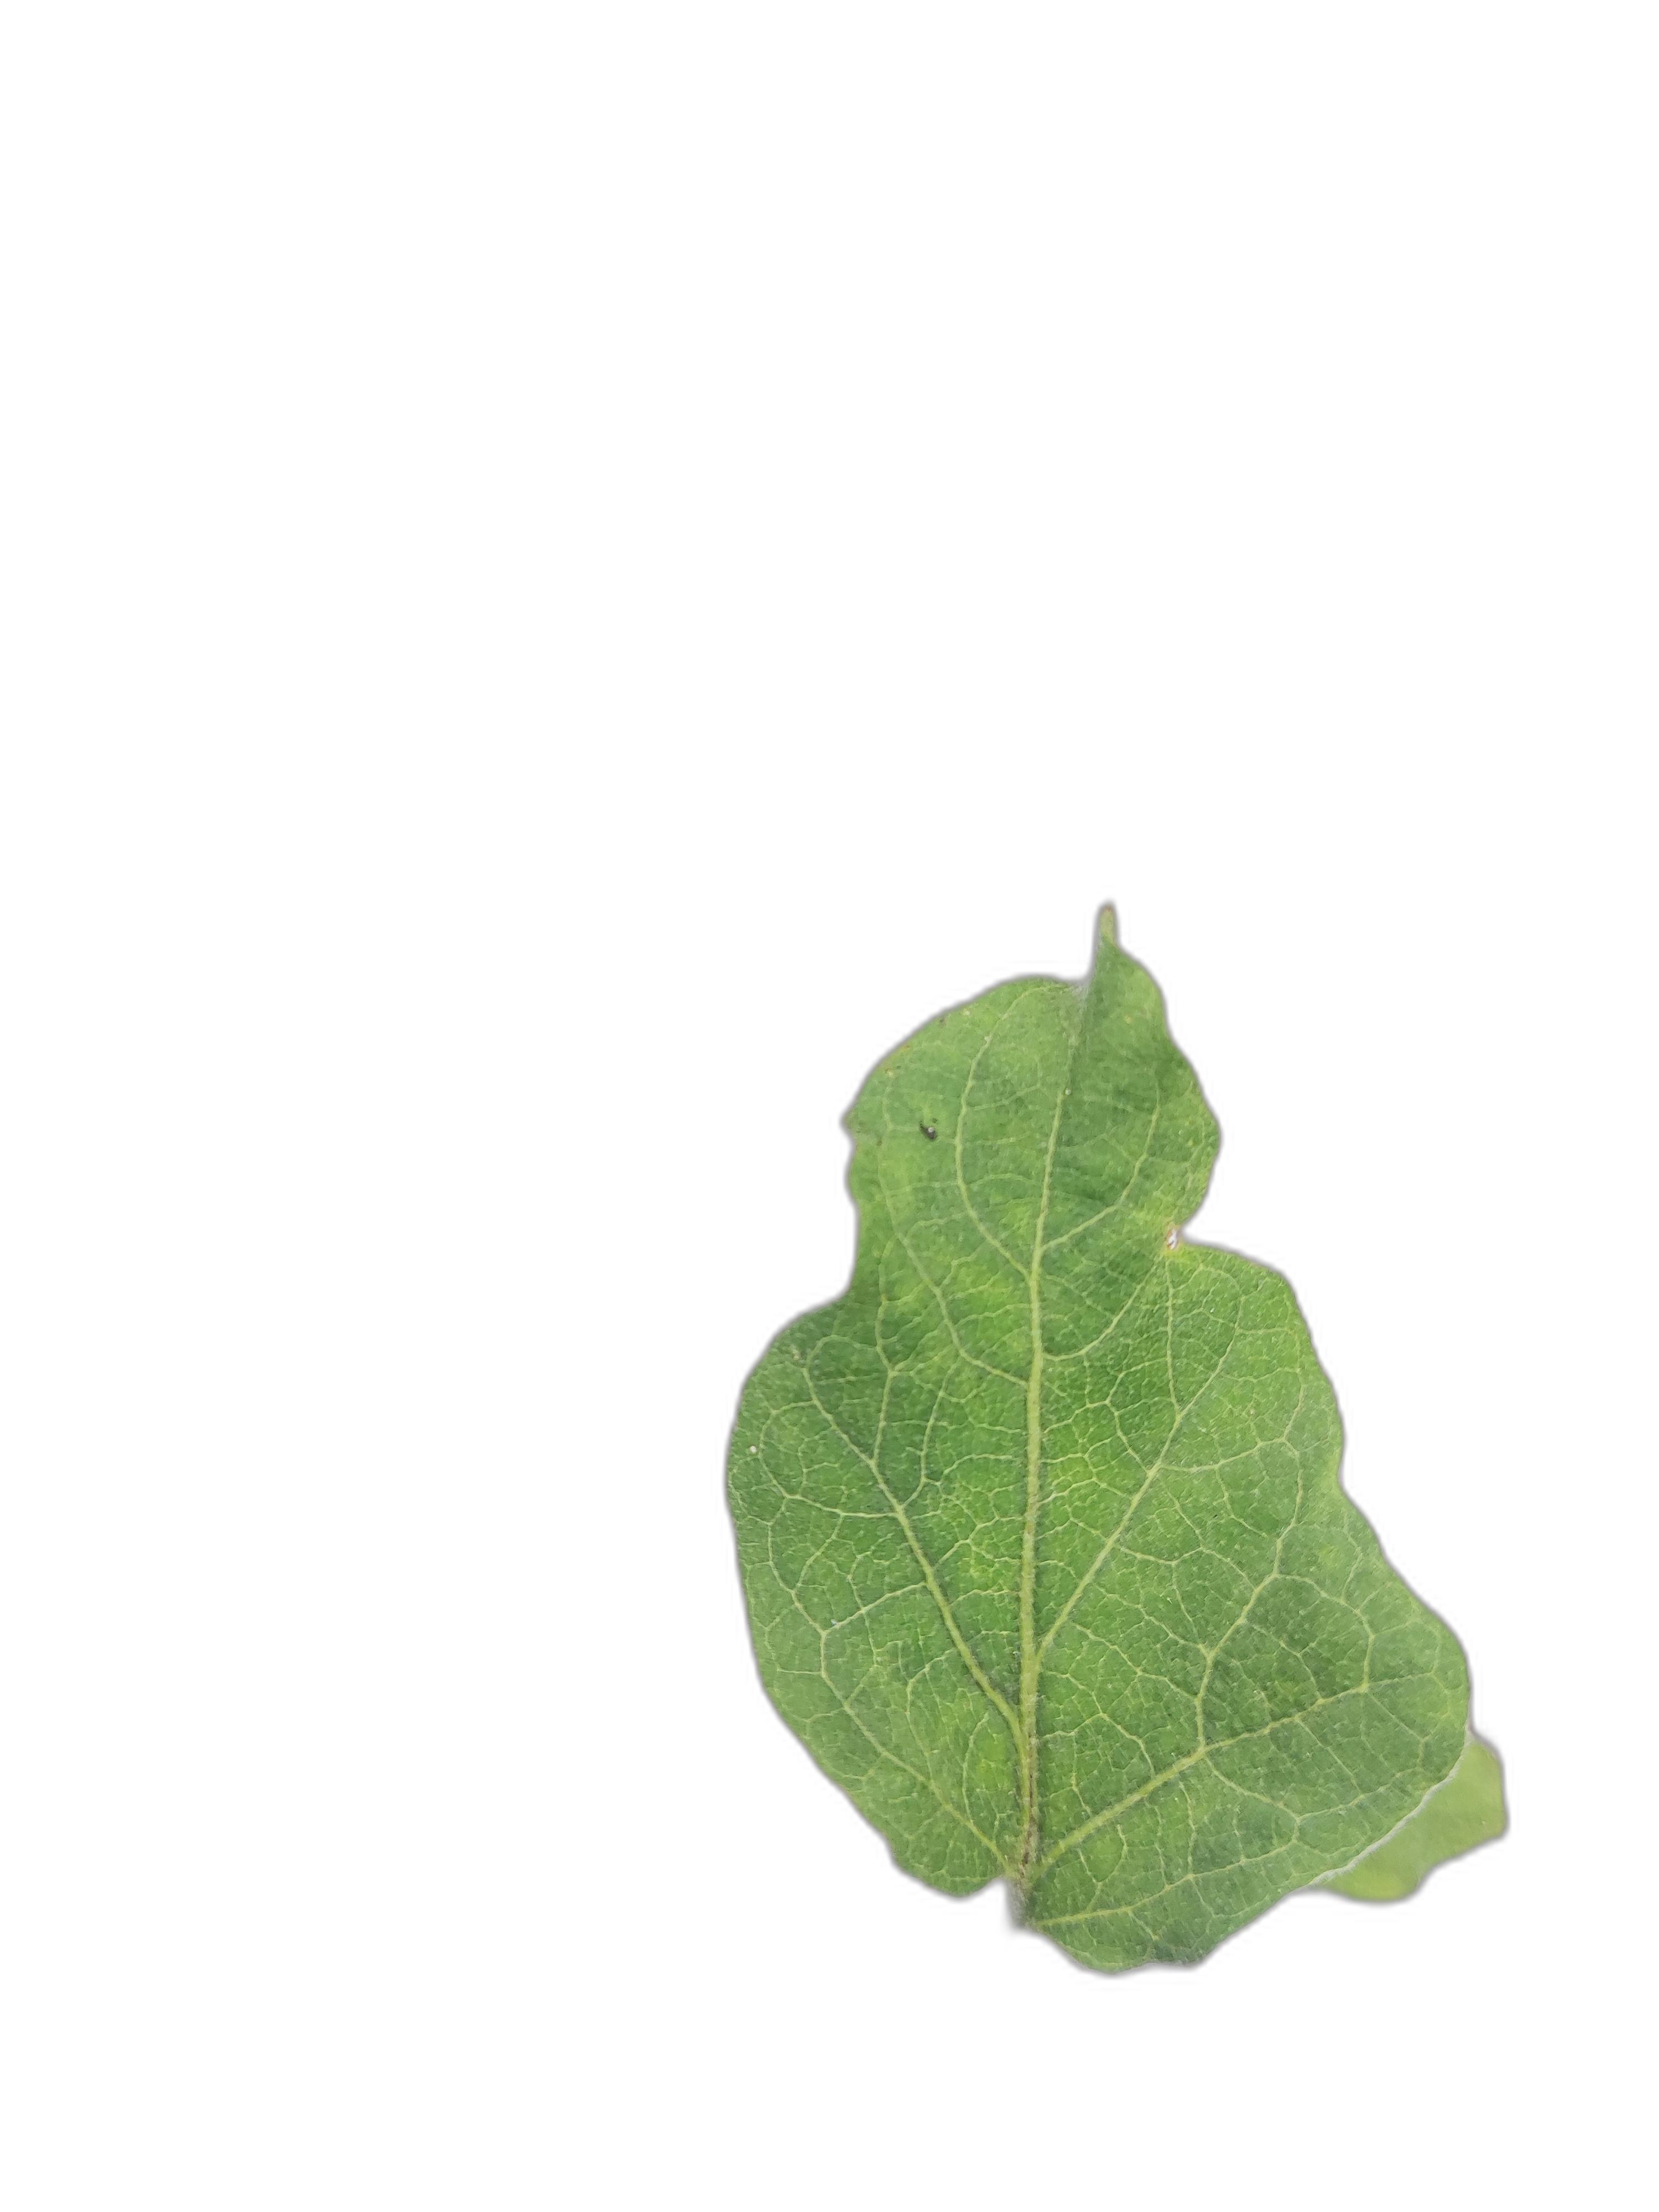
Label: Healthy Leaf